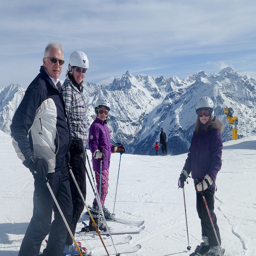
A family standing next to each other on a snow covered mountain.
A family on skis in the mountains full of snow.
Two adults and two children on skis on the top of a slope.
A group of skiers on a snowy hill with mountains behind them.
Two adults and three young girls are posing for the camera with their skiing gear.